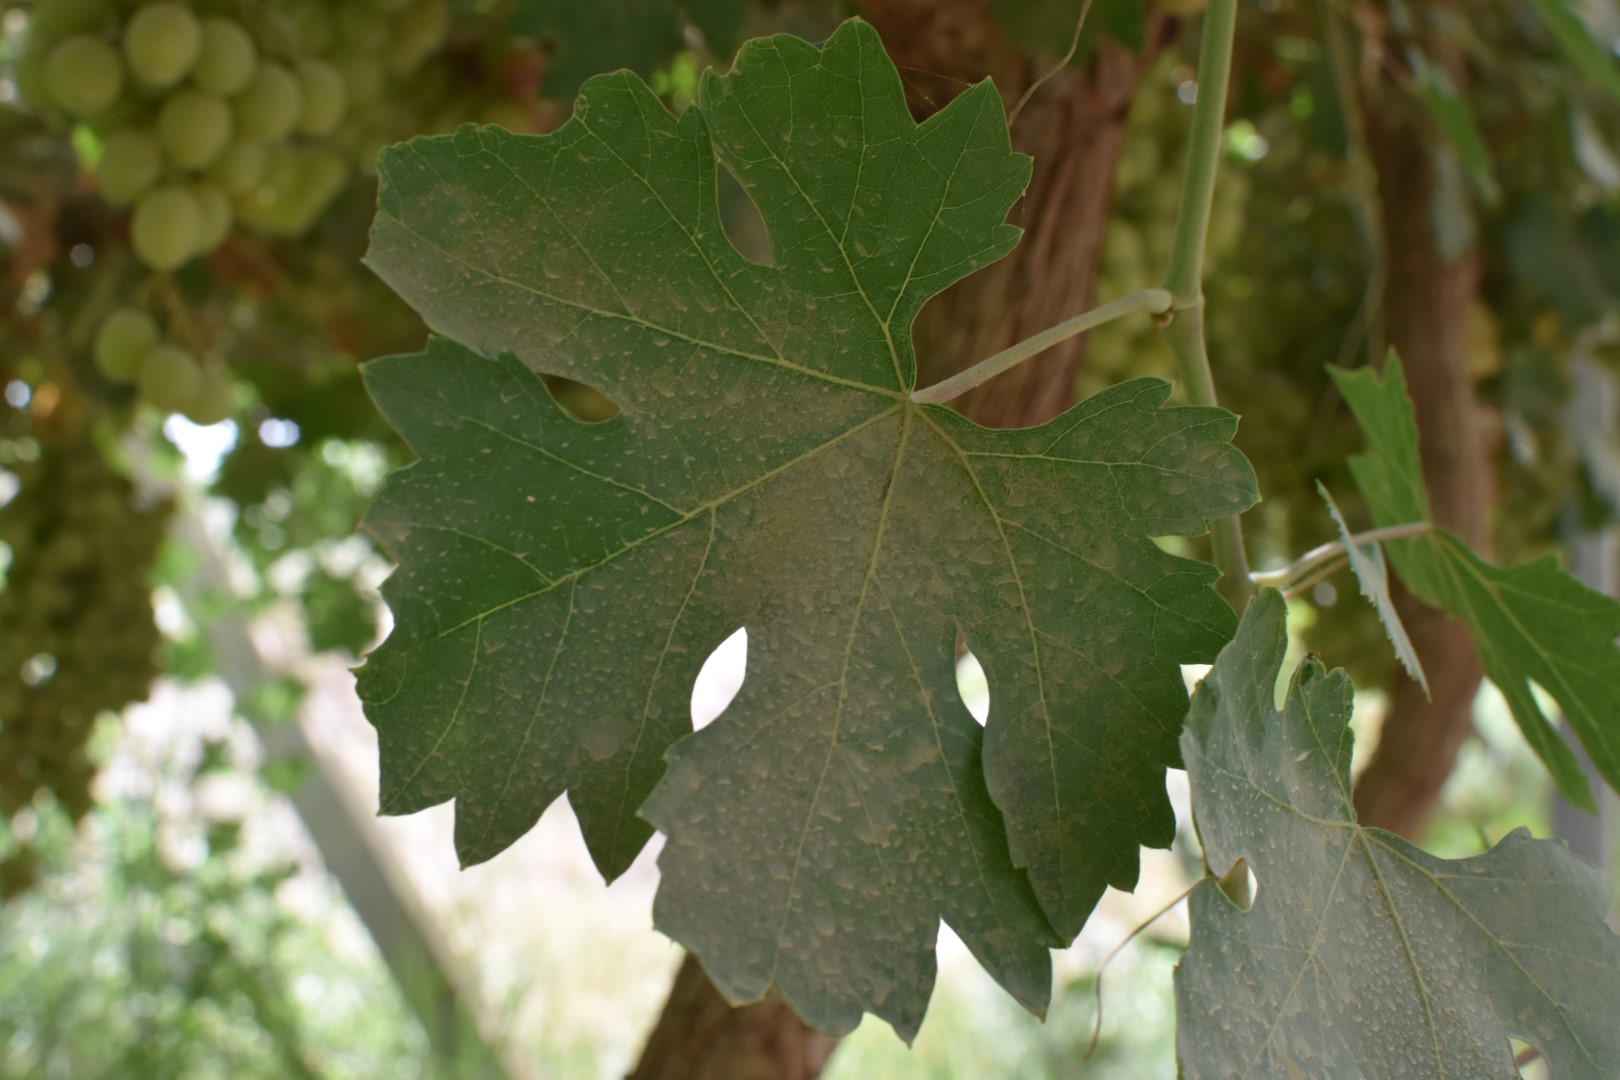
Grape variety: Riasi